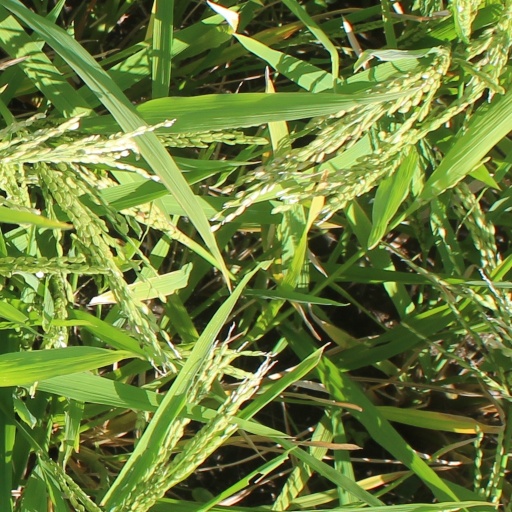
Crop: rice